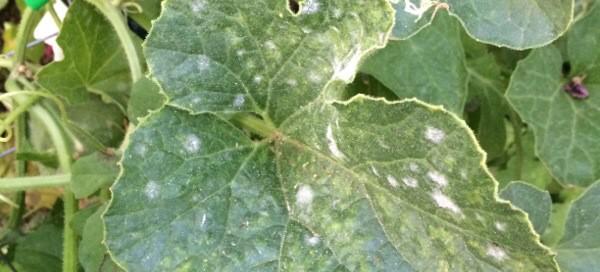
Plant: Zucchini
Disease: zucchini powdery mildew